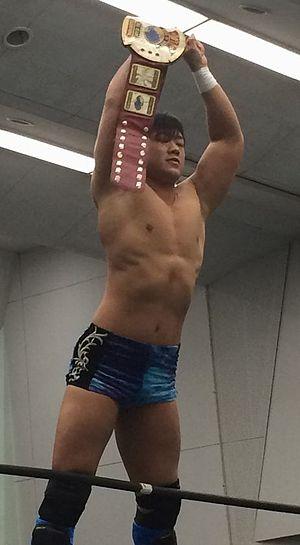
Tetsuya Endo, né le 11 août 1991, est un catcheur japonais connu pour ses matchs à la Dramatic Dream Team.
Le KO-D Tag Team Championship est une ceinture par équipe de catch de la Dramatic Dream Team, fédération se trouvant au Japon. Il est créé le 2 juin 2001.